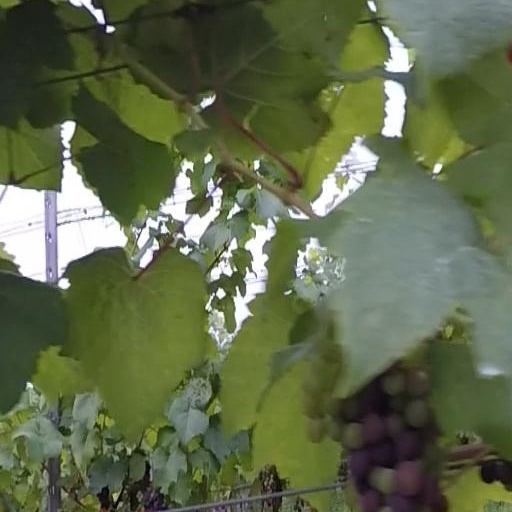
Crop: grape